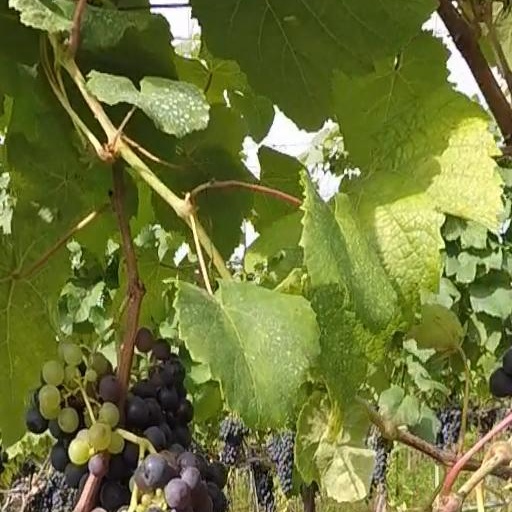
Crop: grape